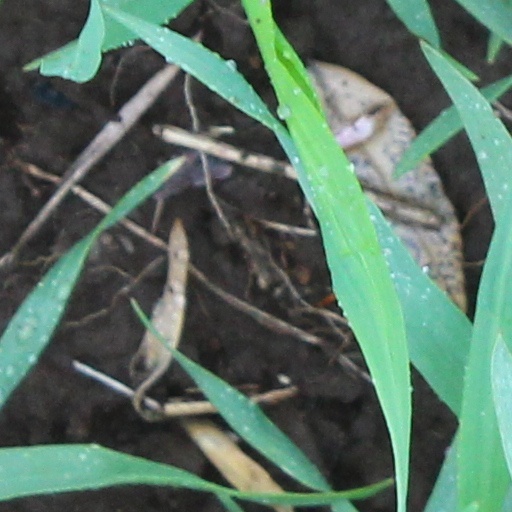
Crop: wheat